Glen H. Taylor

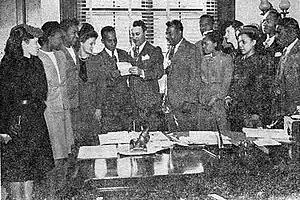
Southern Negro Youth Congress delegation meets Senator Taylor, center

Taylor was an early proponent of the Civil Rights Movement and, as senator, openly opposed supporters and policies of racial segregation. He advocated for racial equality, and an immediate end to Jim Crow discrimination in arenas such as jobs, housing, voting, and the courts. In 1946, he pushed his way onto the Senate floor to interrupt and oppose Southern senators filibustering against making the anti-discrimination Fair Employment Practices Committee permanent, as it only ensured non-discrimination in government funded defense jobs during World War II. In January 1947, Taylor requested for the Senate to delay the swearing-in of Mississippi Senator Theodore G. Bilbo, who had been re-elected in 1946, pending investigation of charges against Bilbo for corruption and civil rights violations. As a result, Bilbo, well known for his segregationist, racially-charged rhetoric, was never formally seated for his final Senate term. The impasse was not completely resolved until Bilbo's death in August 1947.